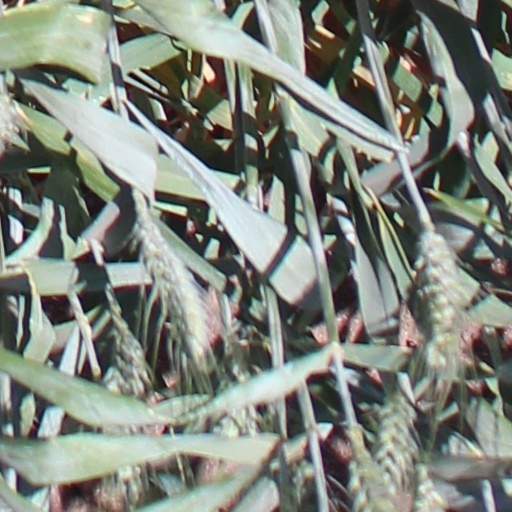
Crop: wheat